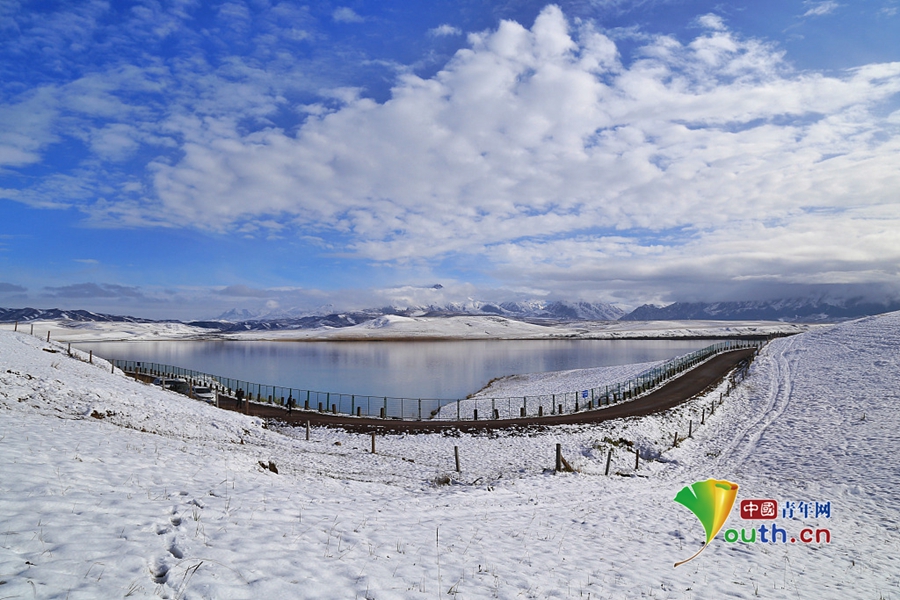
Weather: snow or frosty